Answer in natural language. How many DiningTables are visible in the scene? Choose between the following options: 2, 0, 4, 3 or 2
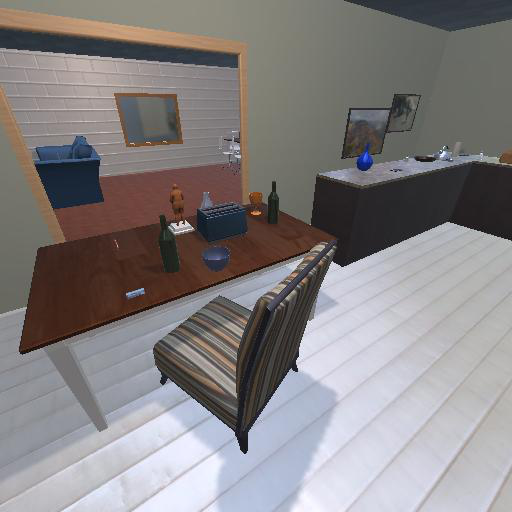
<answer>2</answer>